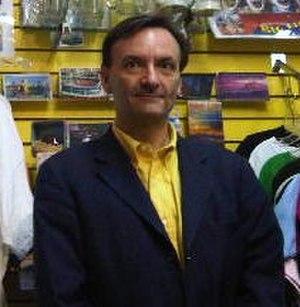
20 janvier : Gloria de Francis Poulenc est créé à Boston.
Stephen Hough, né le 22 novembre 1961 à Heswall, petite ville de la péninsule de Wirral, dans le comté du Cheshire, est un pianiste et compositeur classique britannique. Il est également citoyen australien depuis 2005.